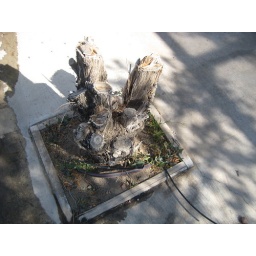
tree stump in the driveway. in center between 2 car carport. has water drip system